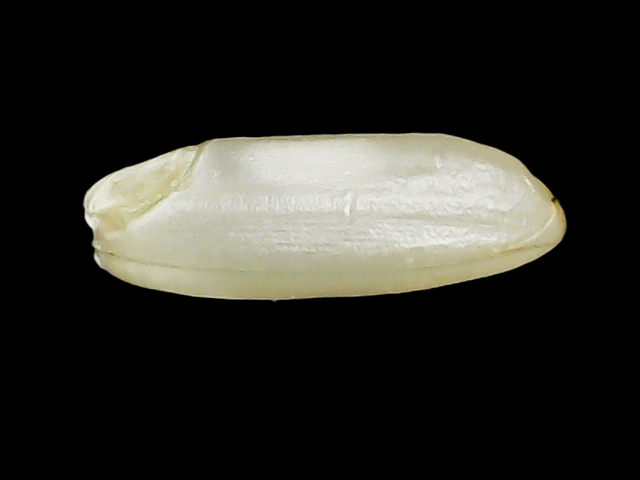
Rice variety: Binadhan23